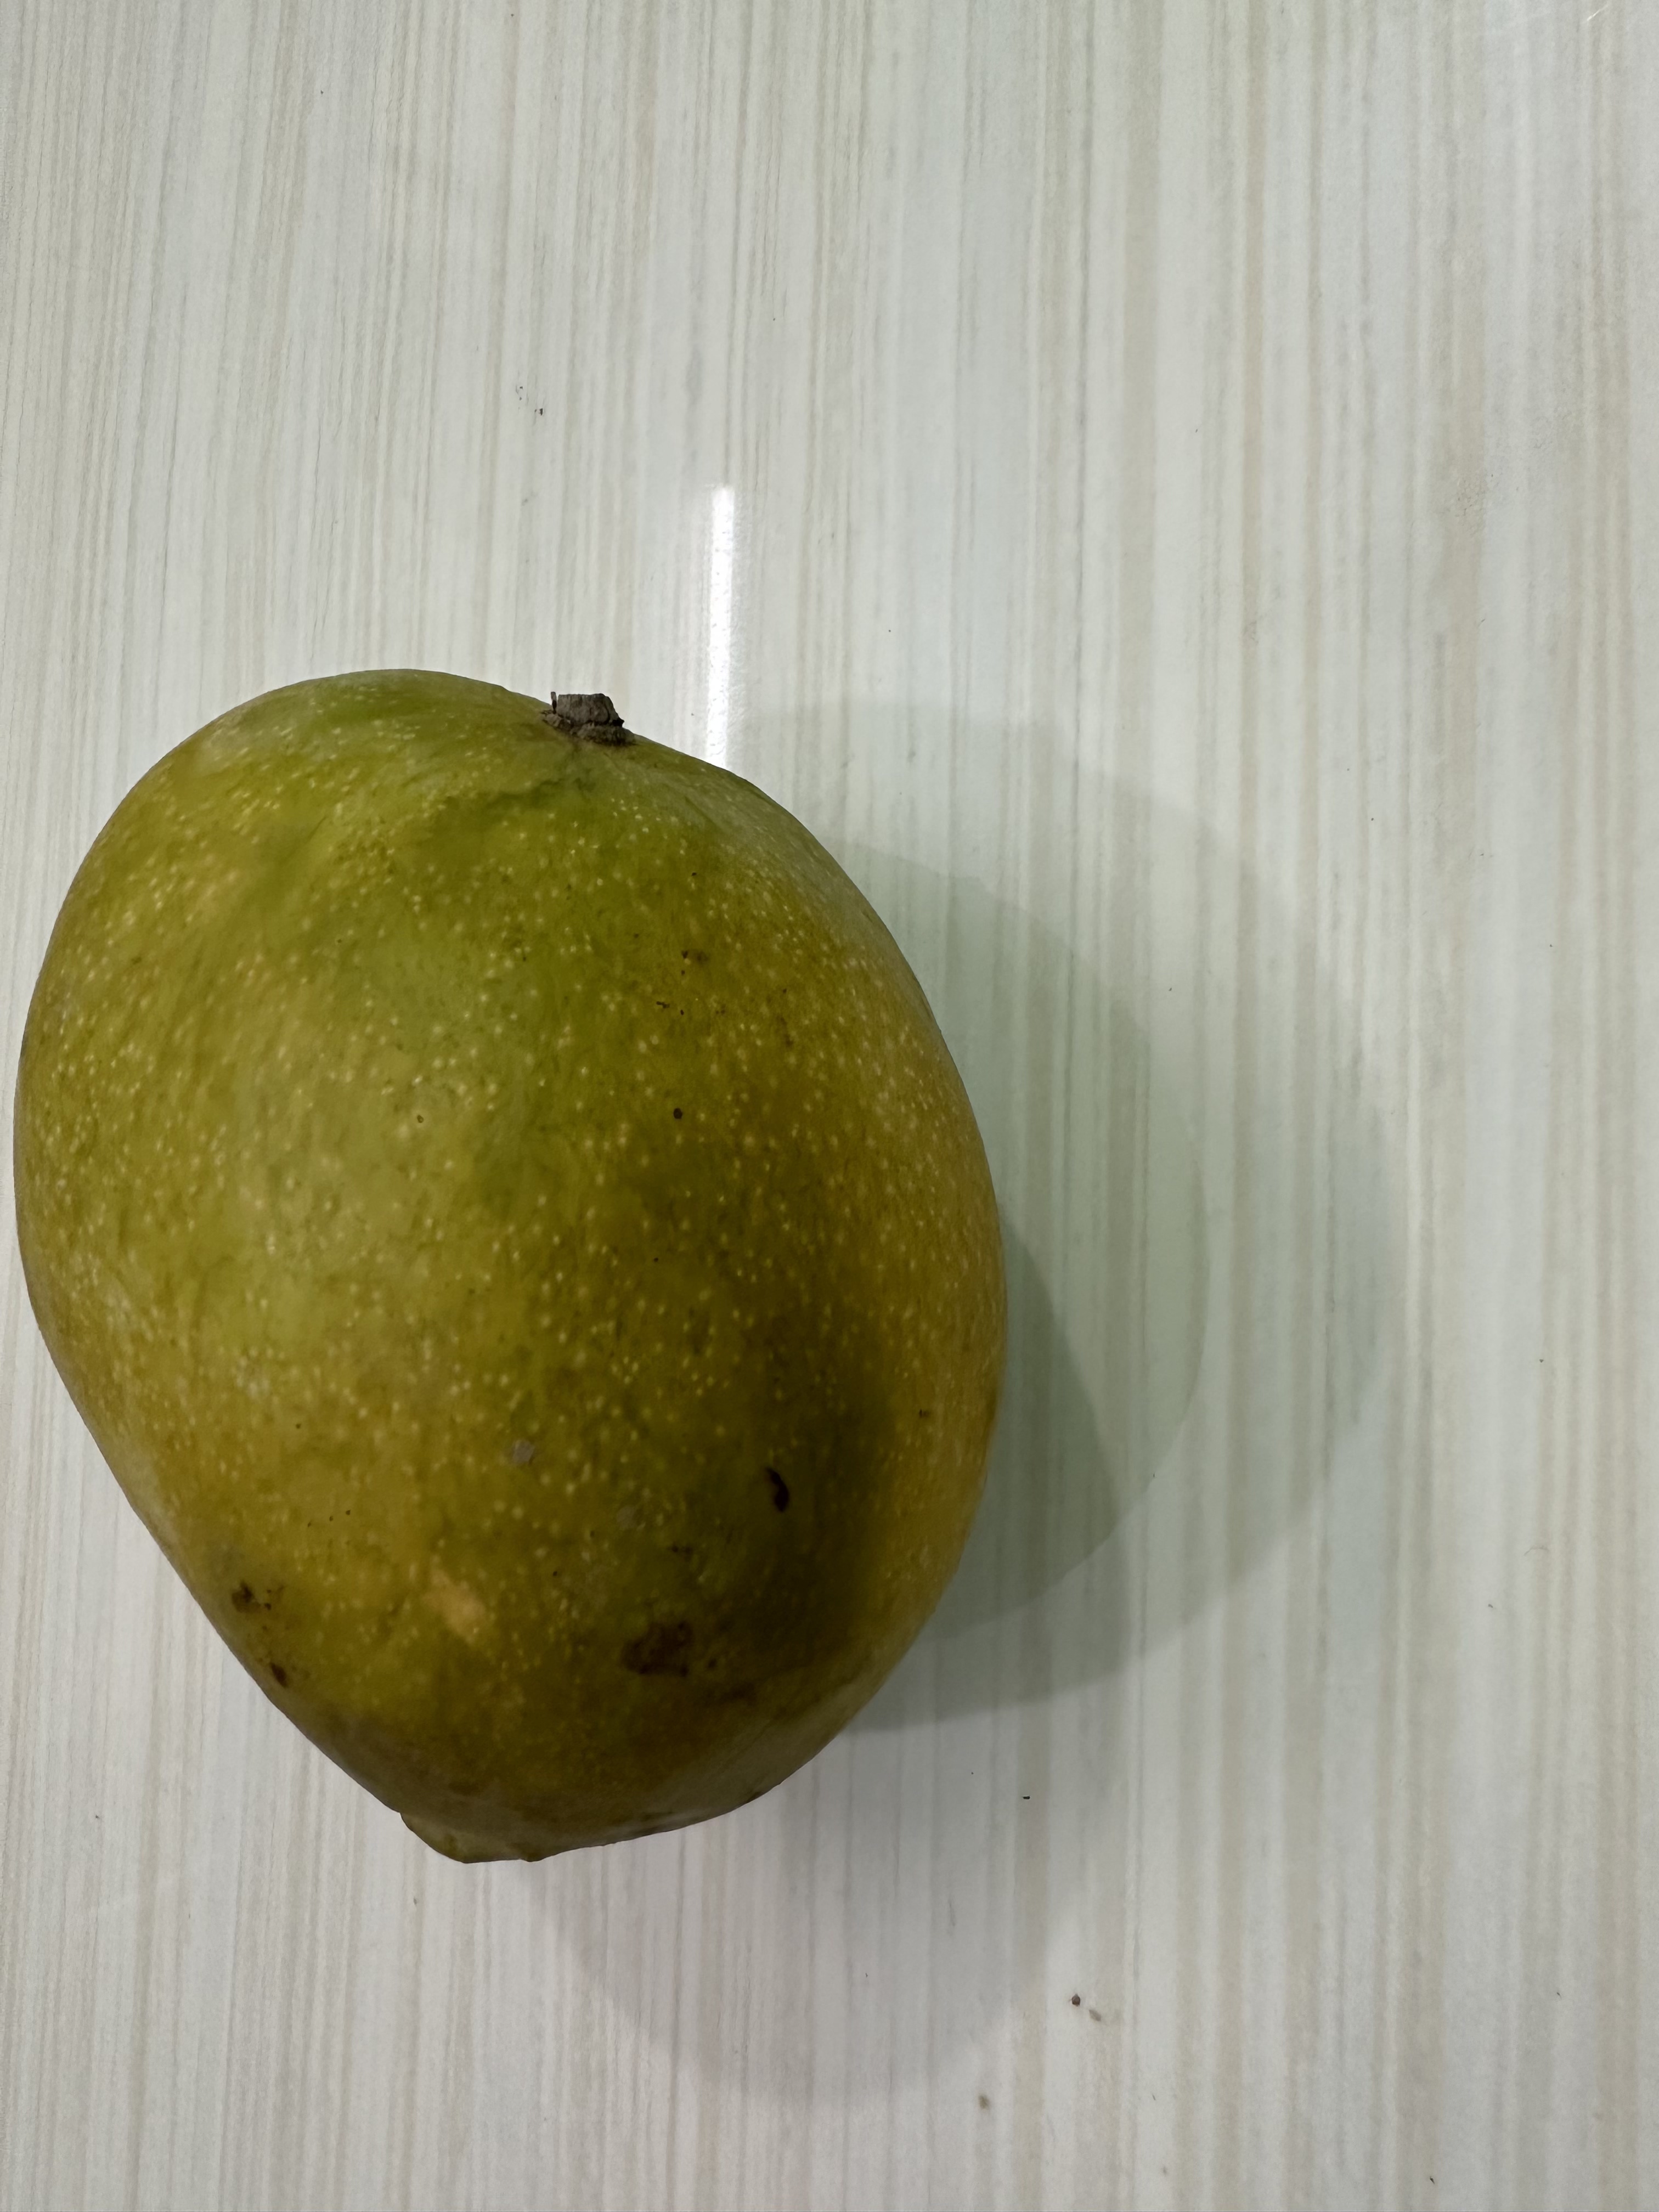
Mango variety: Bari-4